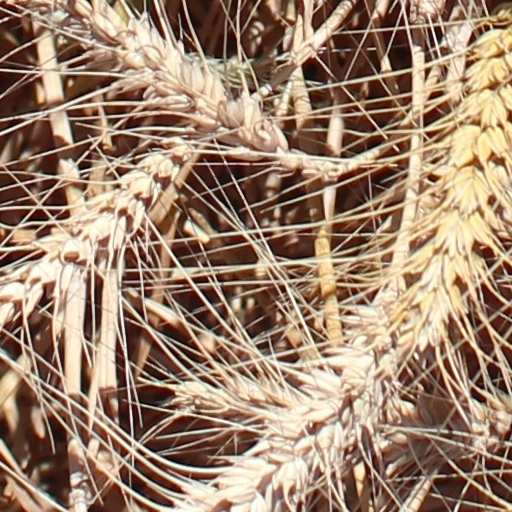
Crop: wheat